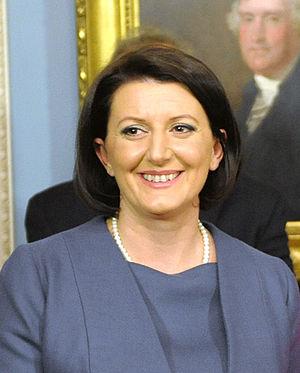
Cet article recense les dirigeants du Kosovo sous toutes ses formes depuis 1944.
Le président de la république du Kosovo est le chef de l'État kosovar. Il est élu par l'Assemblée du Kosovo.